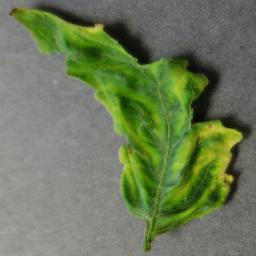
Label: Tomato___Tomato_Yellow_Leaf_Curl_Virus